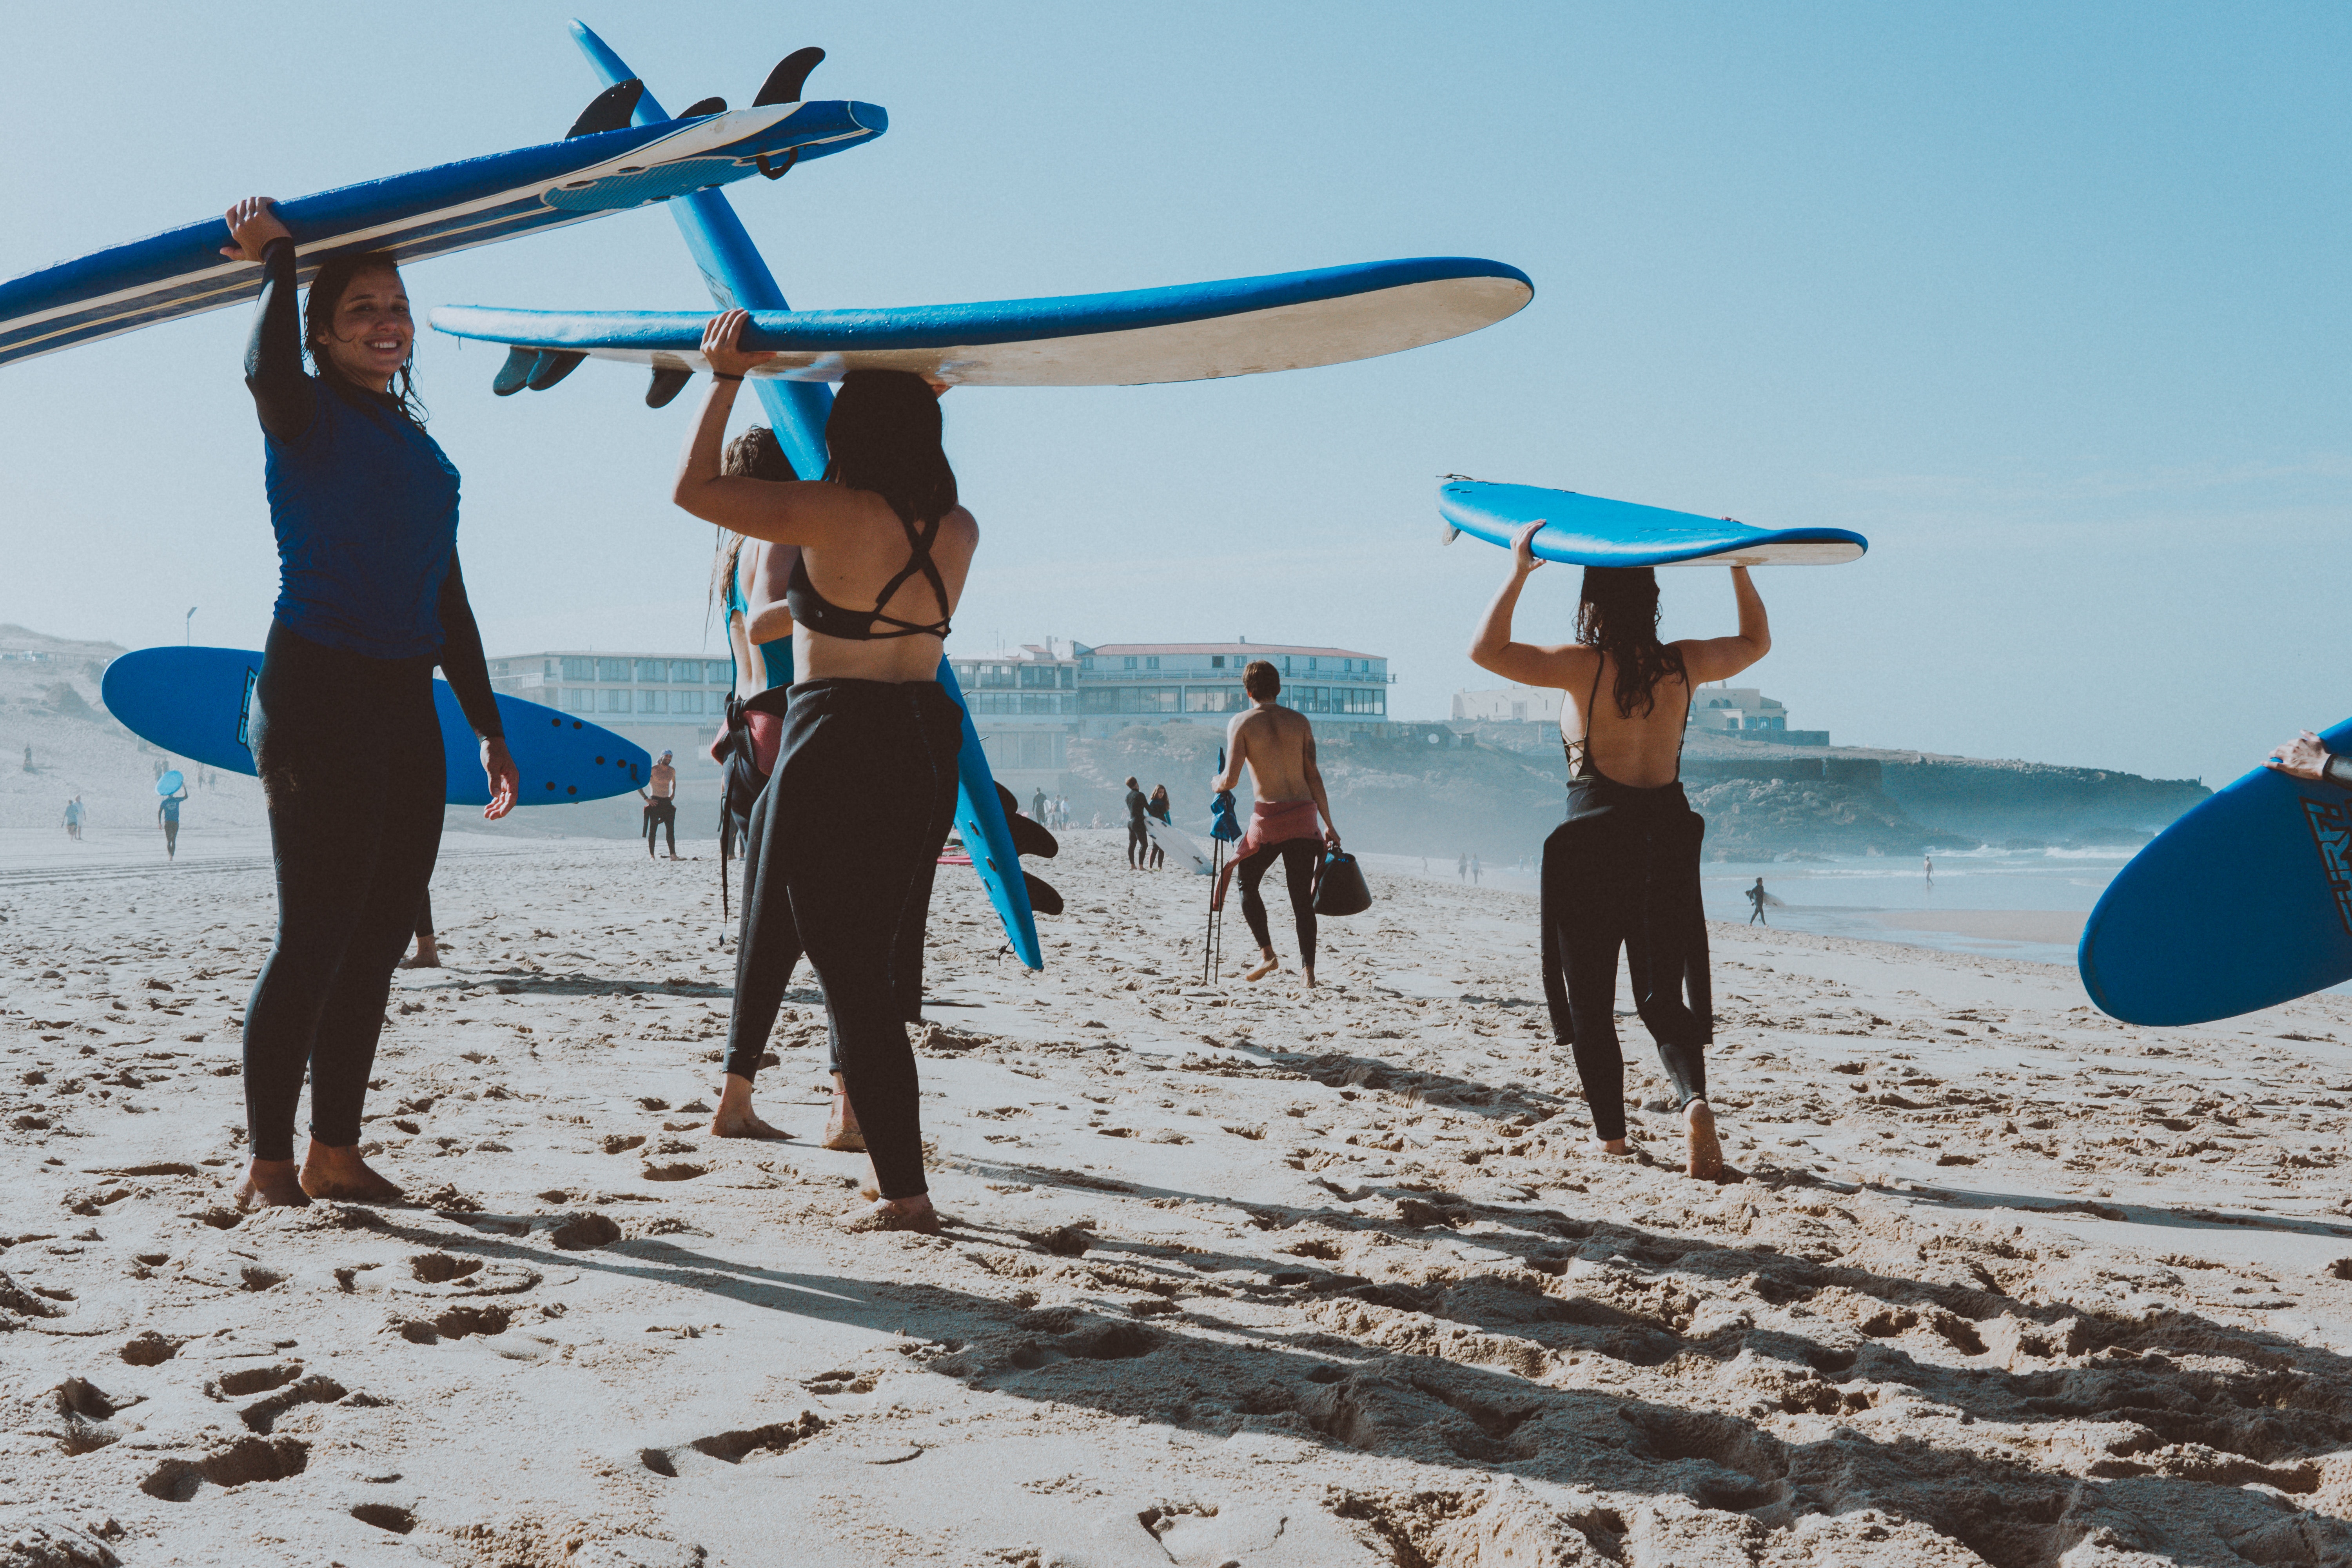
beach, vacation, sea, fun, surfing equipment and supplies, tourism, leisure, sand, coastal and oceanic landforms, water, summer, travel, sky, ocean, recreation, coast, surfboard